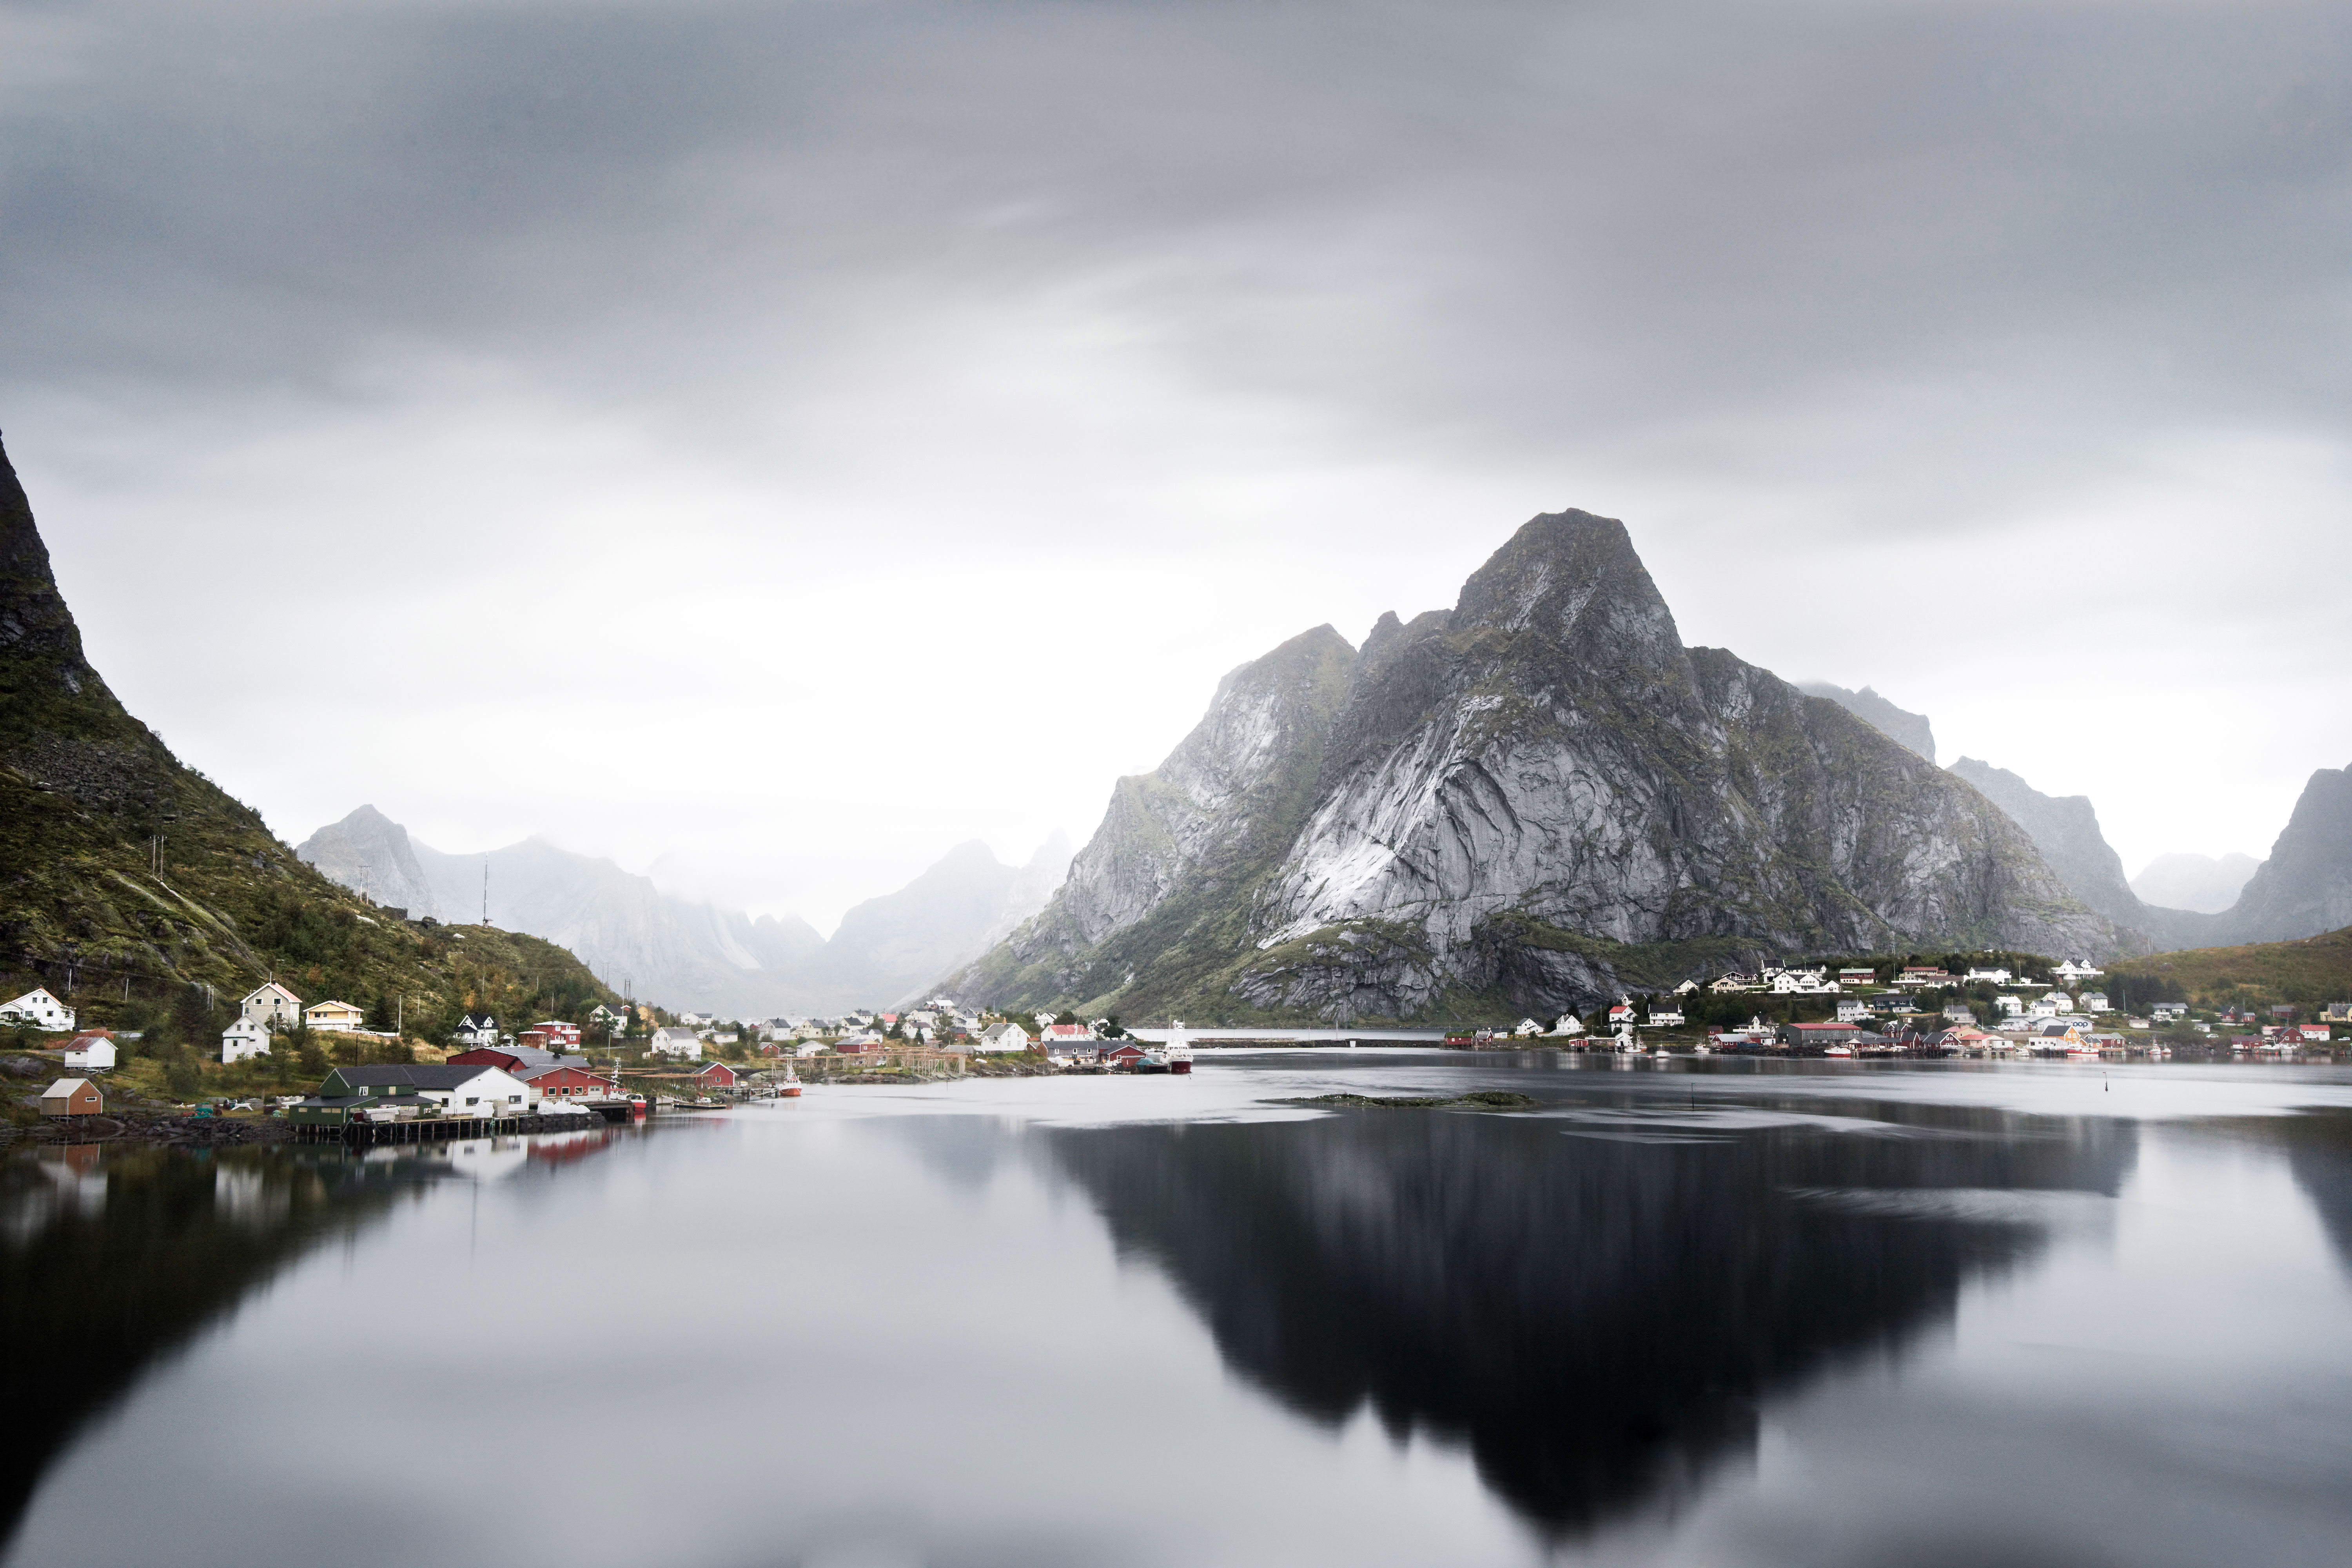
nature, mountain, mountainous landforms, reflection, sky, water, fjord, natural landscape, atmospheric phenomenon, mountain range, highland, water resources, cloud, lake, alps, mount scenery, calm, tourism, landscape, river, sound, fell, bank, hill station, hill, glacial landform, watercourse, sea, tarn, loch, world, valley, winter